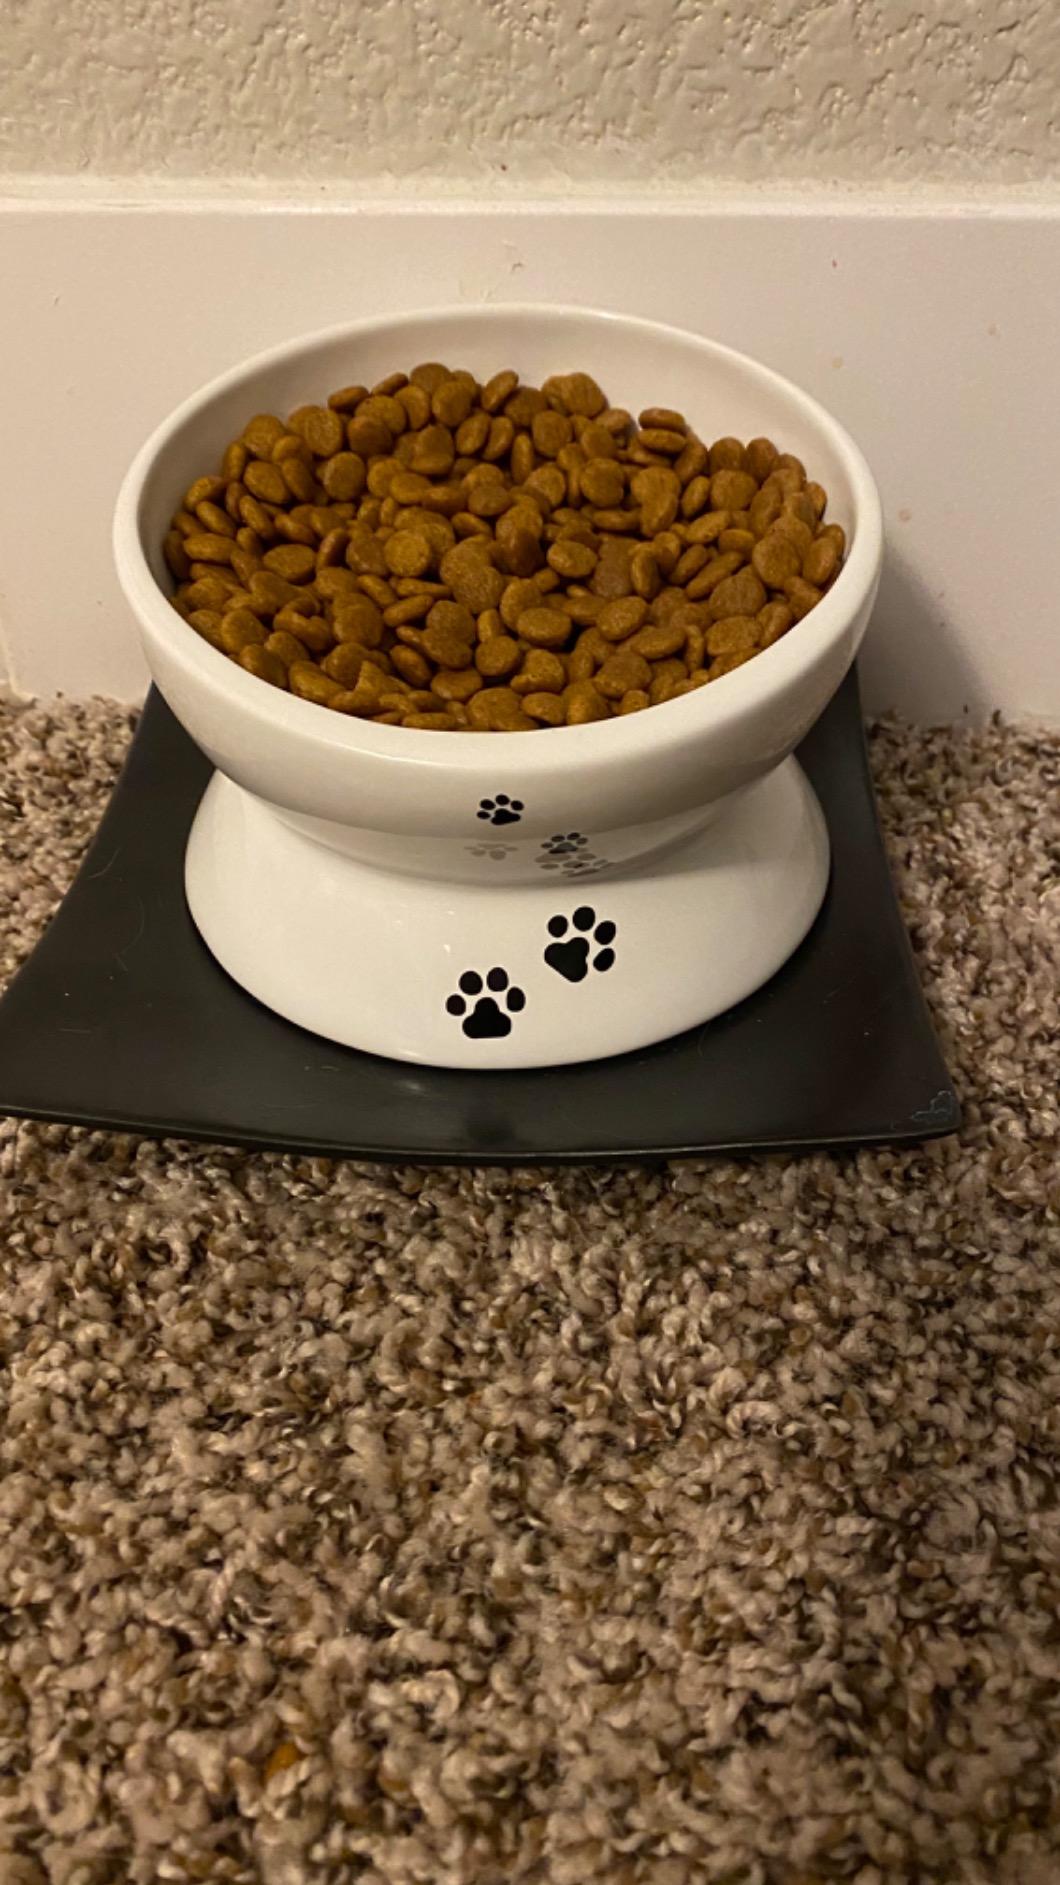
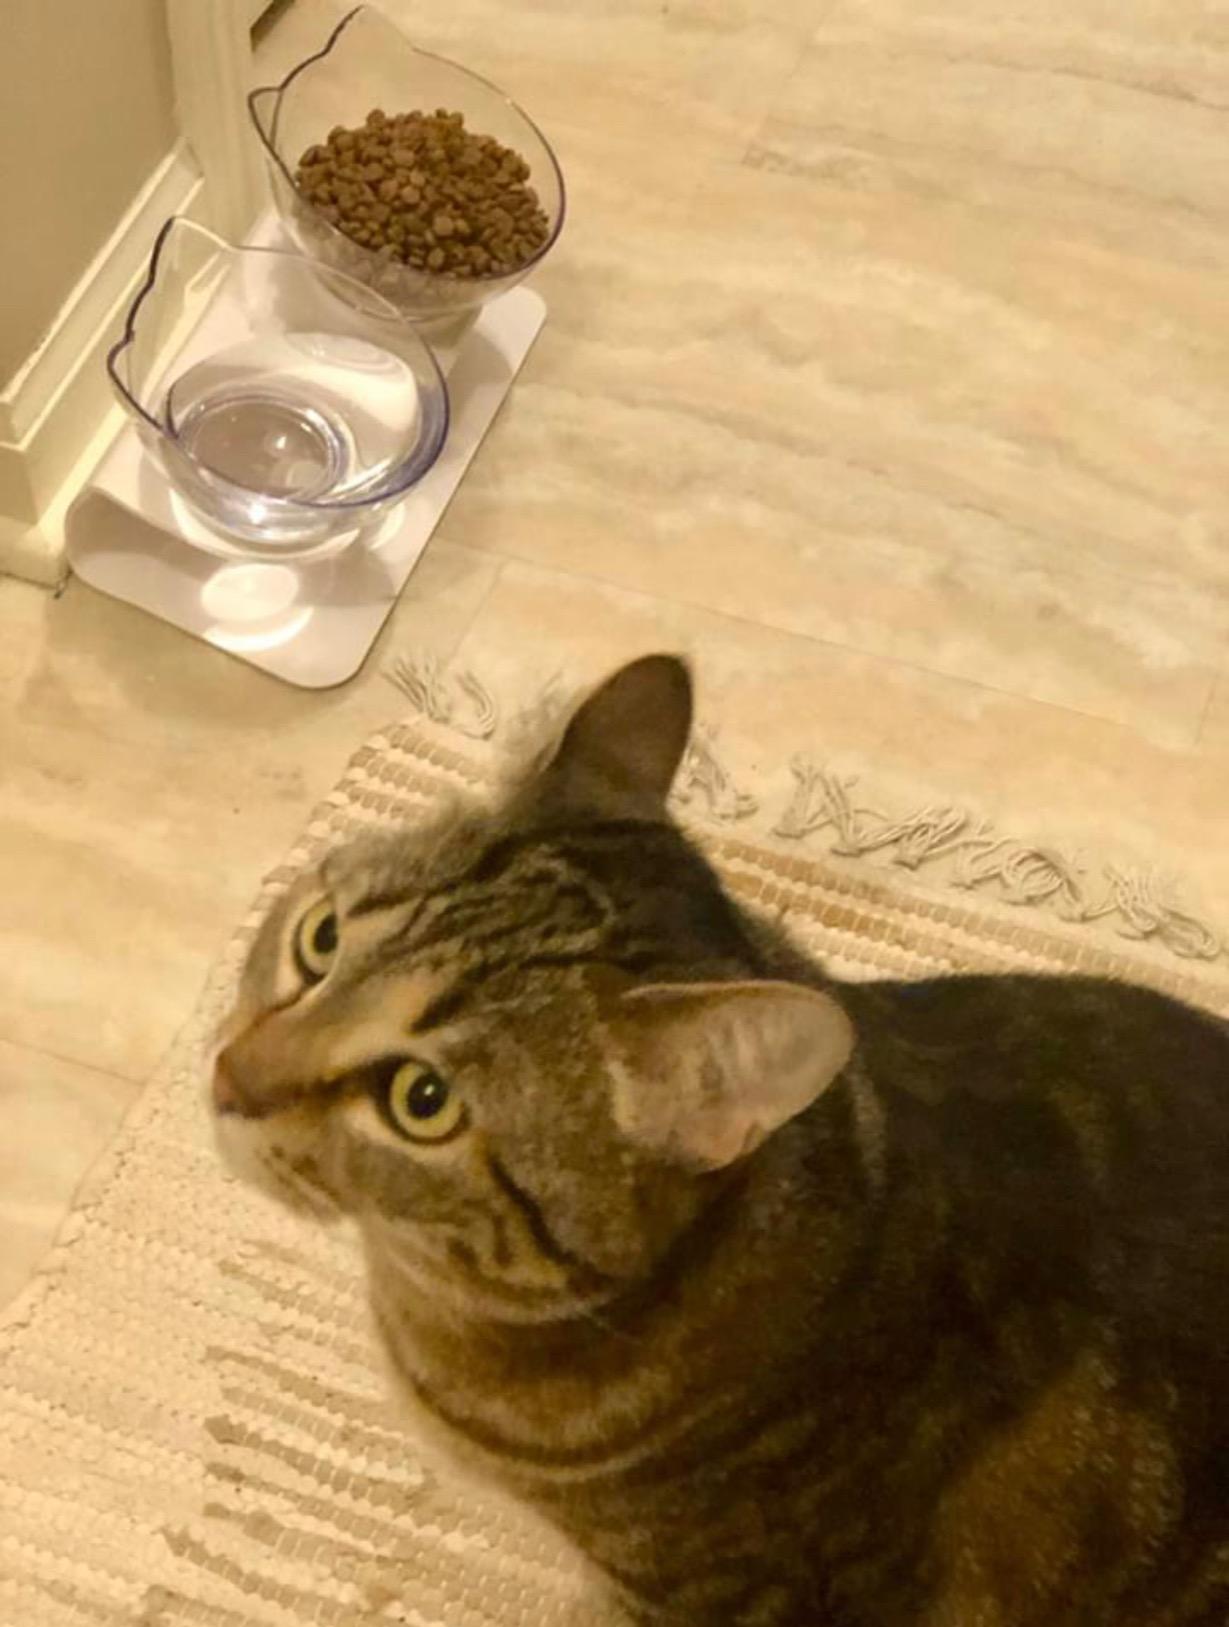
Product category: items_bowl
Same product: no